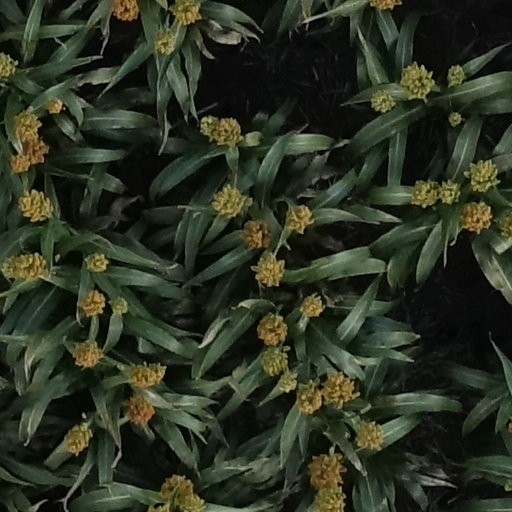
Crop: sorghum